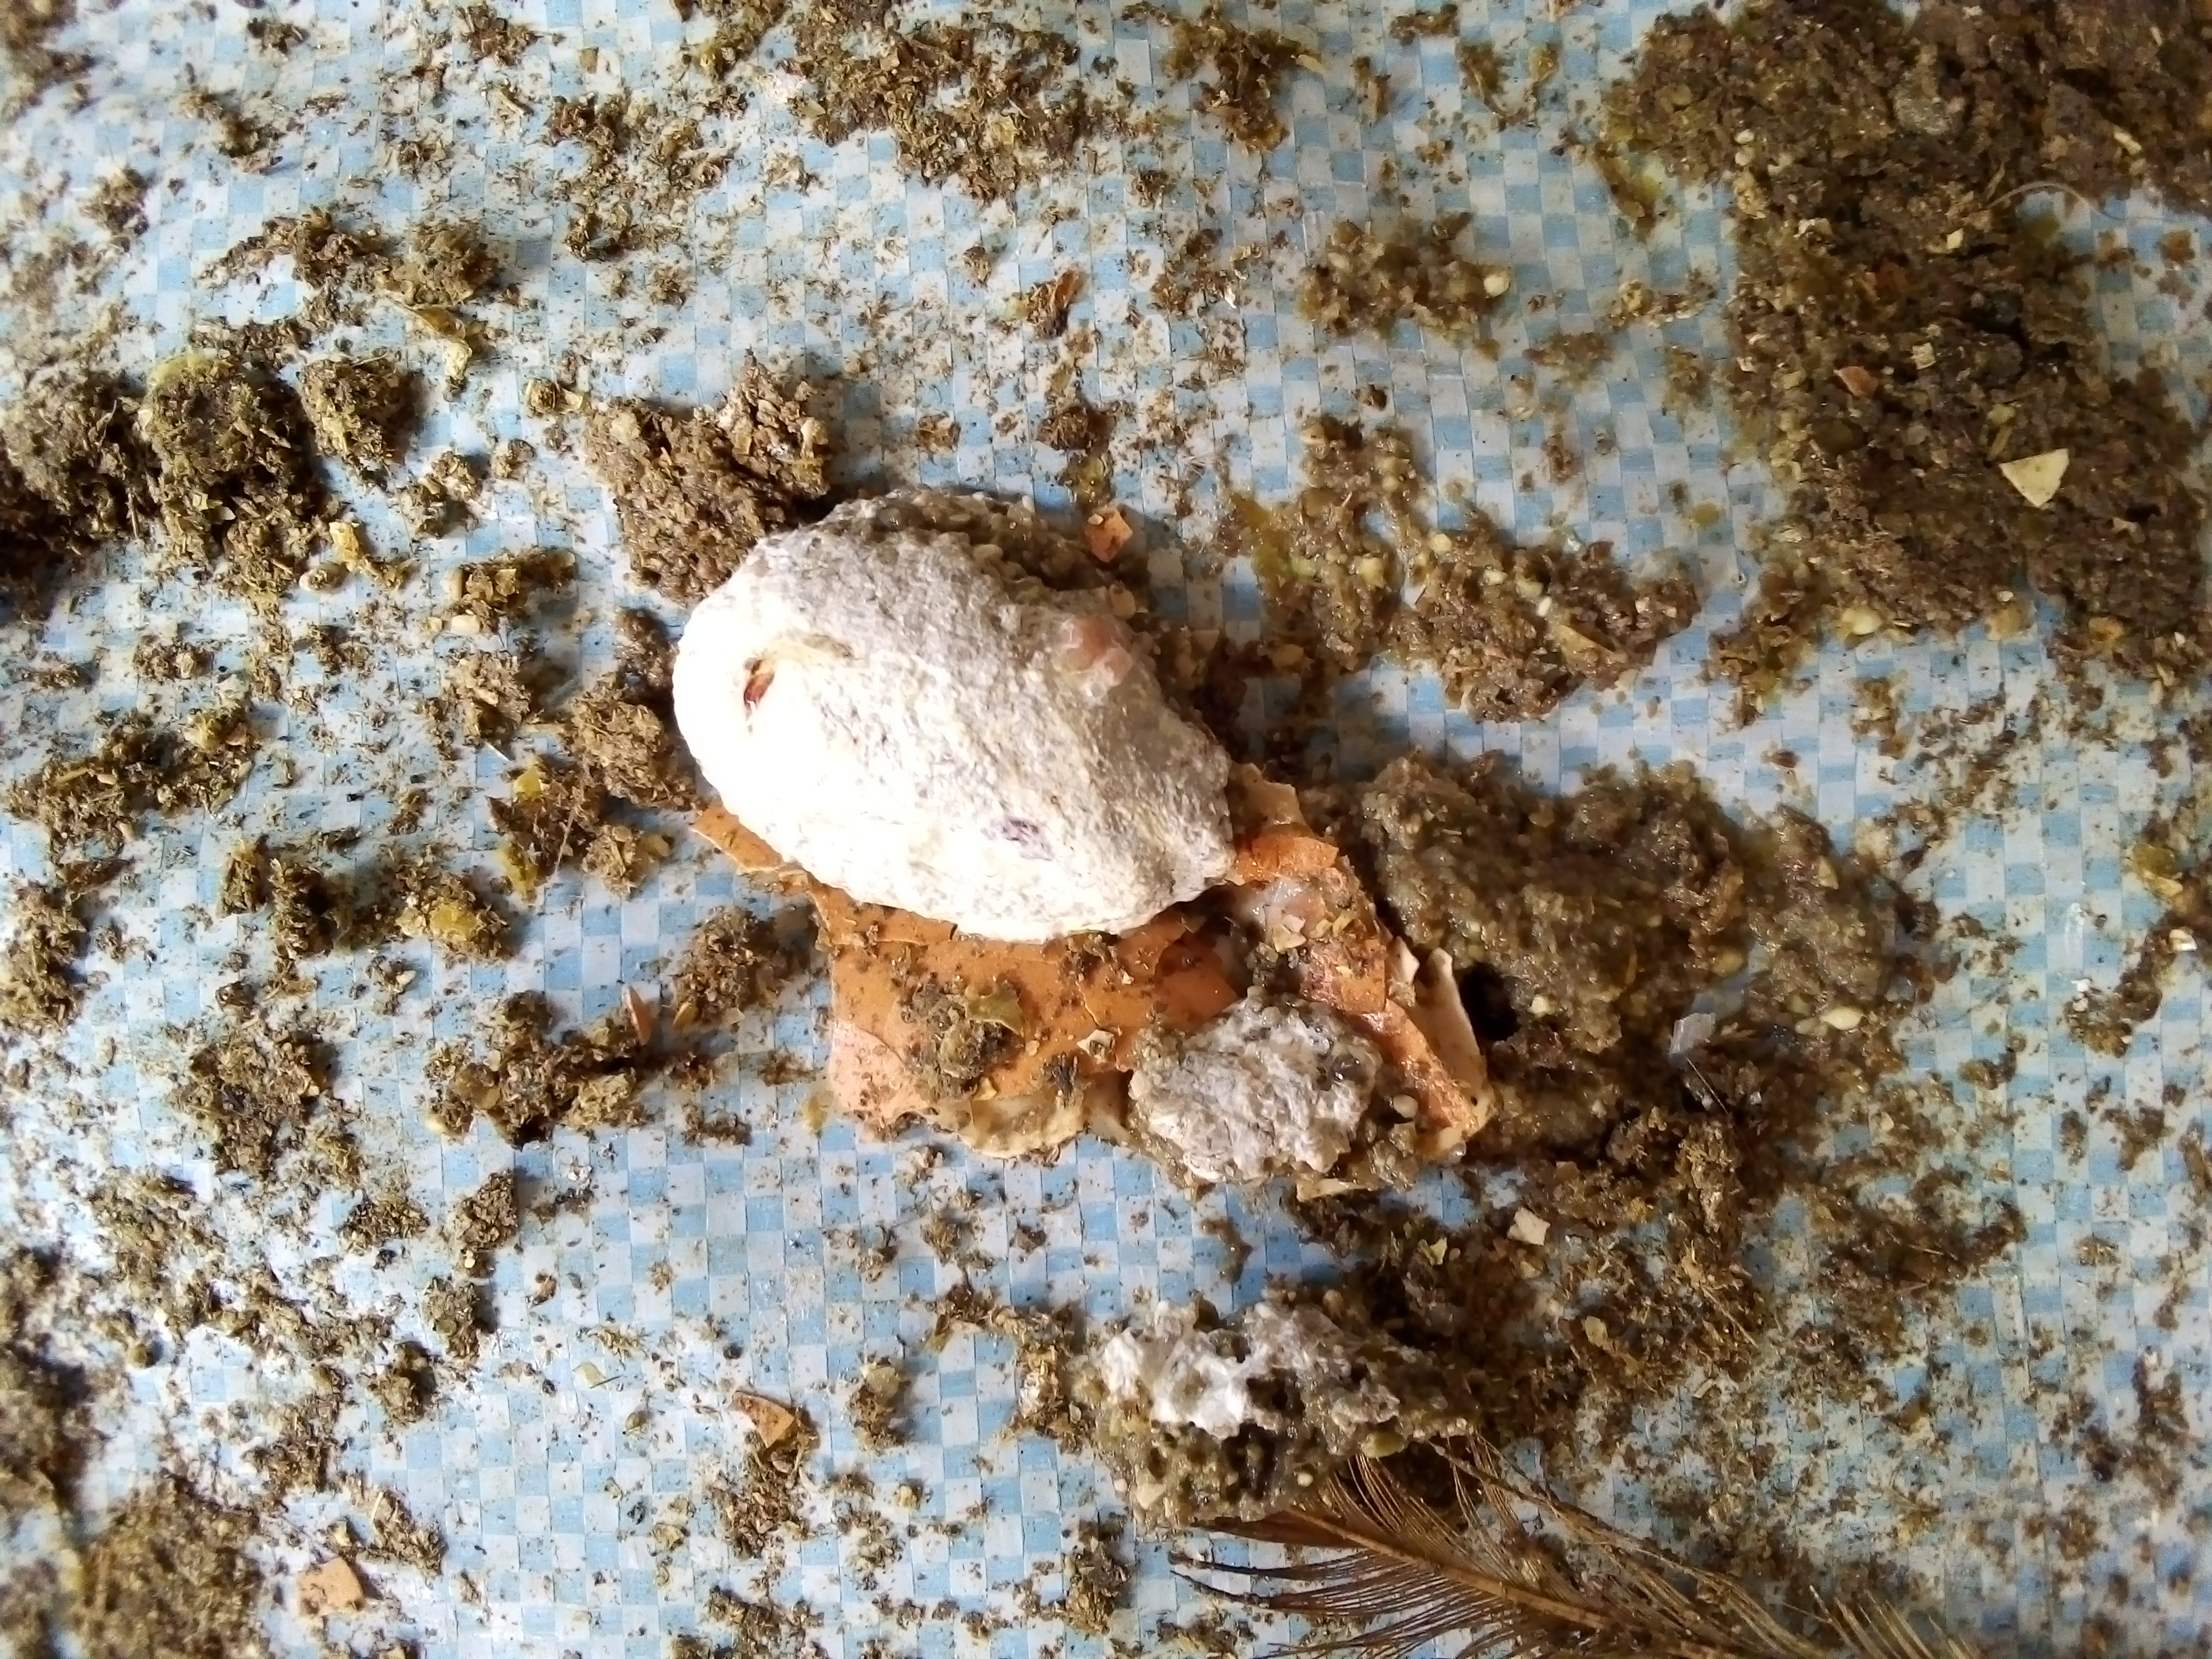
PCR-confirmed diagnosis: Salmonella